Minivan

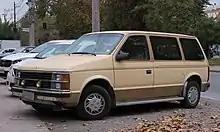
1985 Dodge Caravan

In the late 1970s, Chrysler began a development program to design "a small affordable van that looked and handled more like a car." The result of this program was the first American minivans based on the S platform, the 1984 Plymouth Voyager and Dodge Caravan. The S minivans debuted the minivan design features of front-wheel drive, a flat floor and a sliding door for rear passengers.